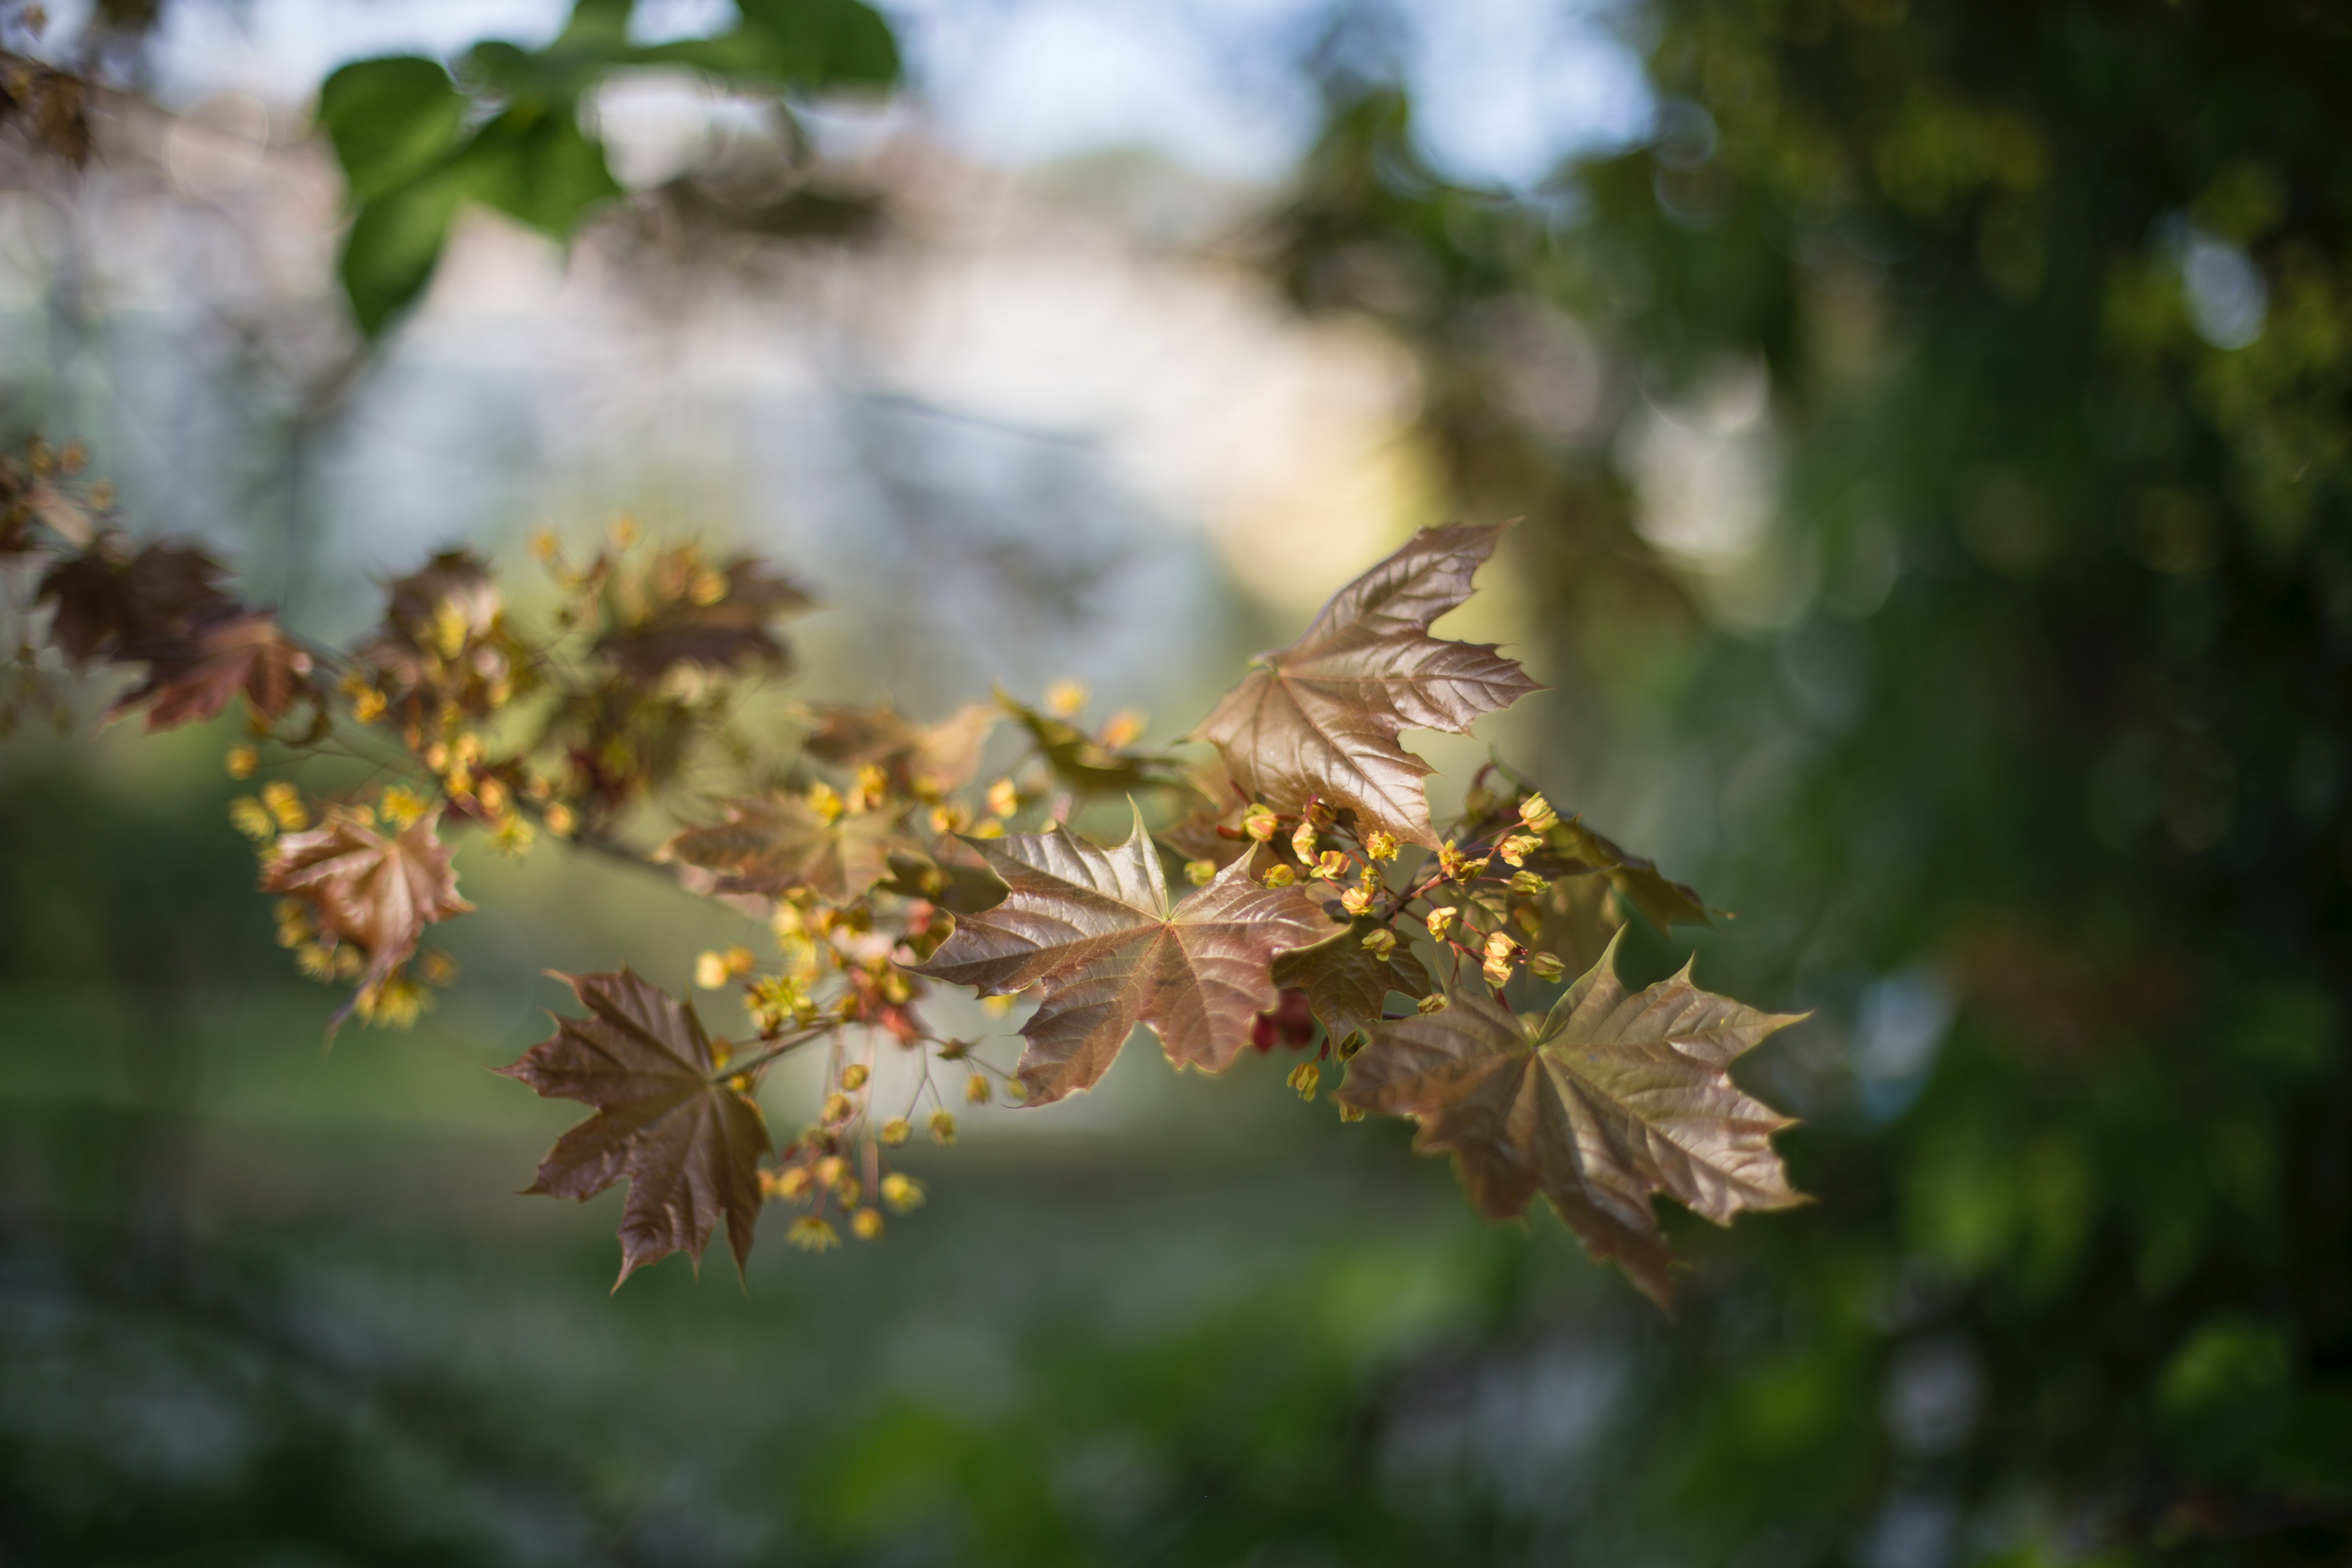
nature, leaf, flower, plant, spring, tree, branch, yellow, sky, botany, sunlight, close up, flowering plant, macro photography, grass, photography, autumn, twig, blossom, plant stem, pollen, wildflower, perennial plant